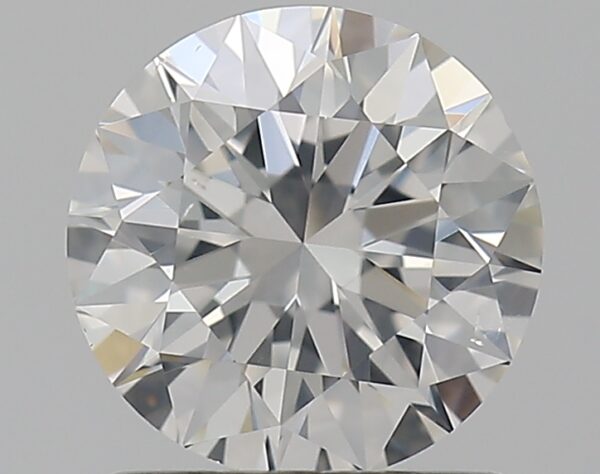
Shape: round
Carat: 1.01
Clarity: SI1
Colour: G
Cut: EX
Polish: EX
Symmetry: EX
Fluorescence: F
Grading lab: GIA
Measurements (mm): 6.4 x 6.44 x 4.01